Salar Aghili

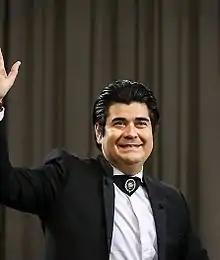
Aghili in 2016

Salar Aghili (born 2 December 1977), known by his full name Mir Salar Moslemi Aghili, is a classical and Persian traditional singer.. His spouse, Harir Shariat–Zadeh is a Persian musician who plays piano and daf.